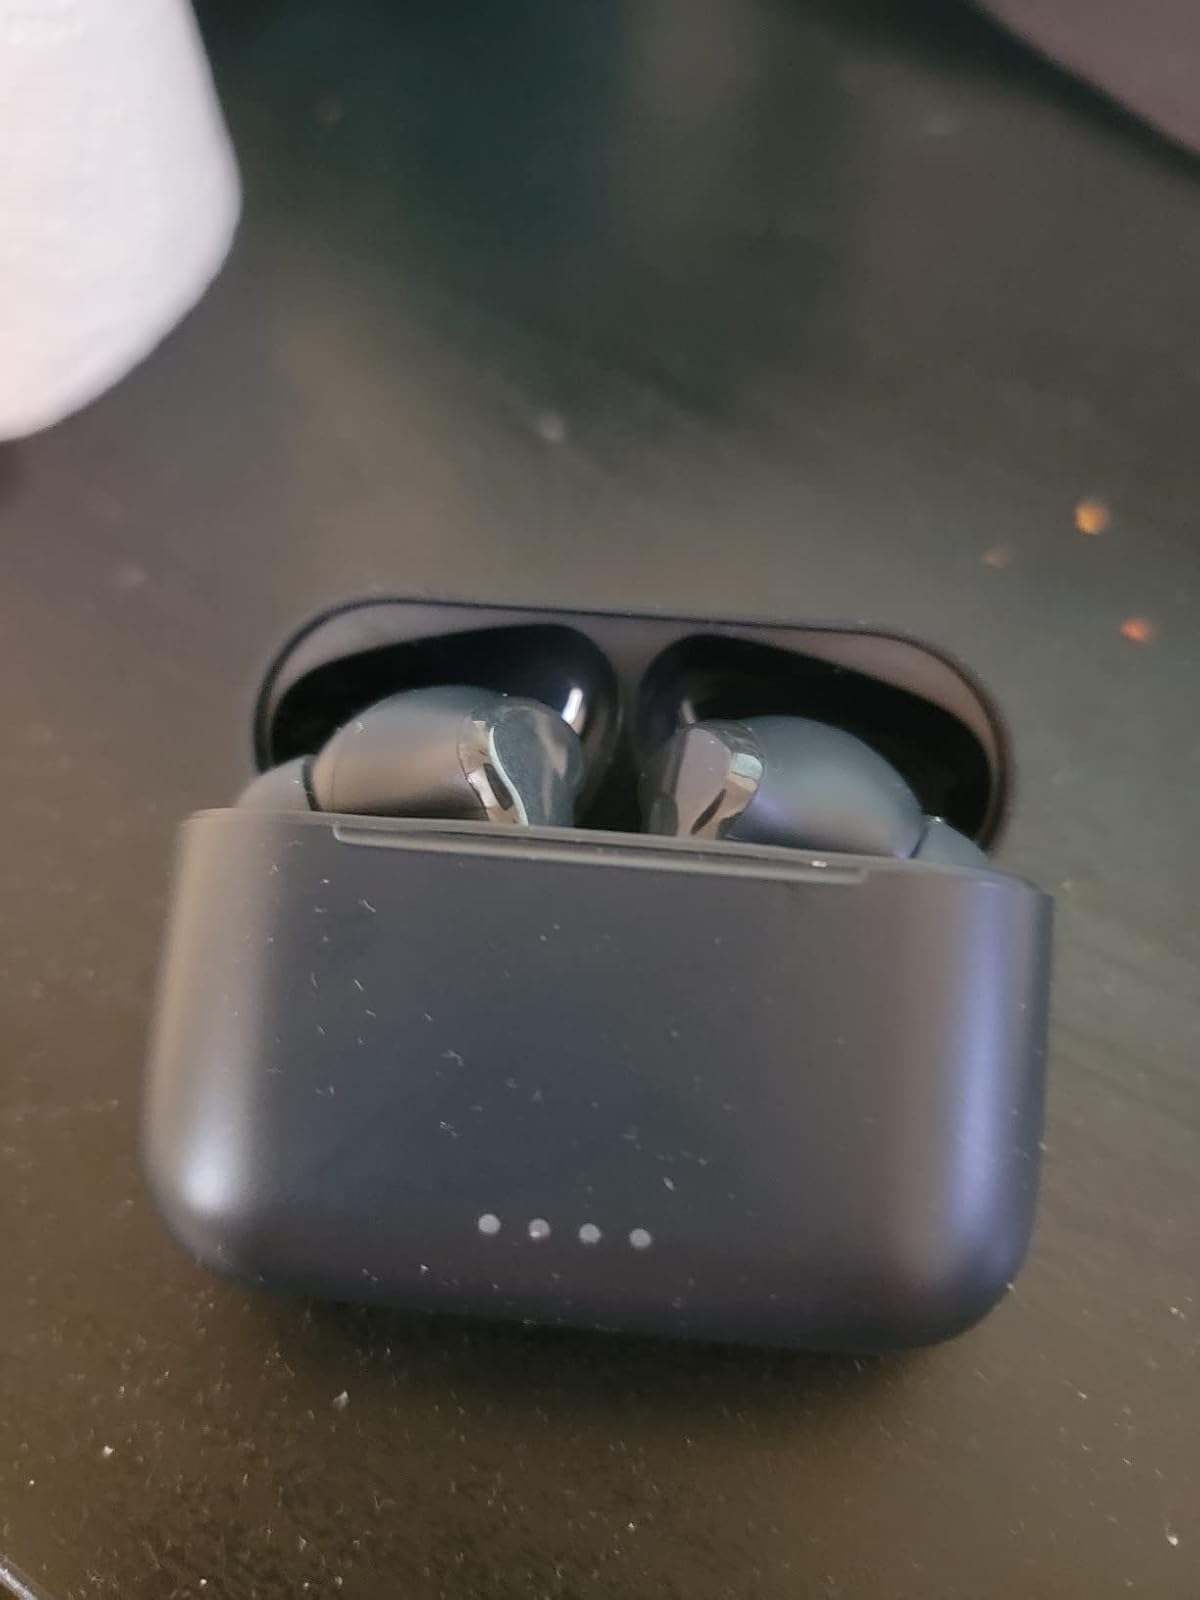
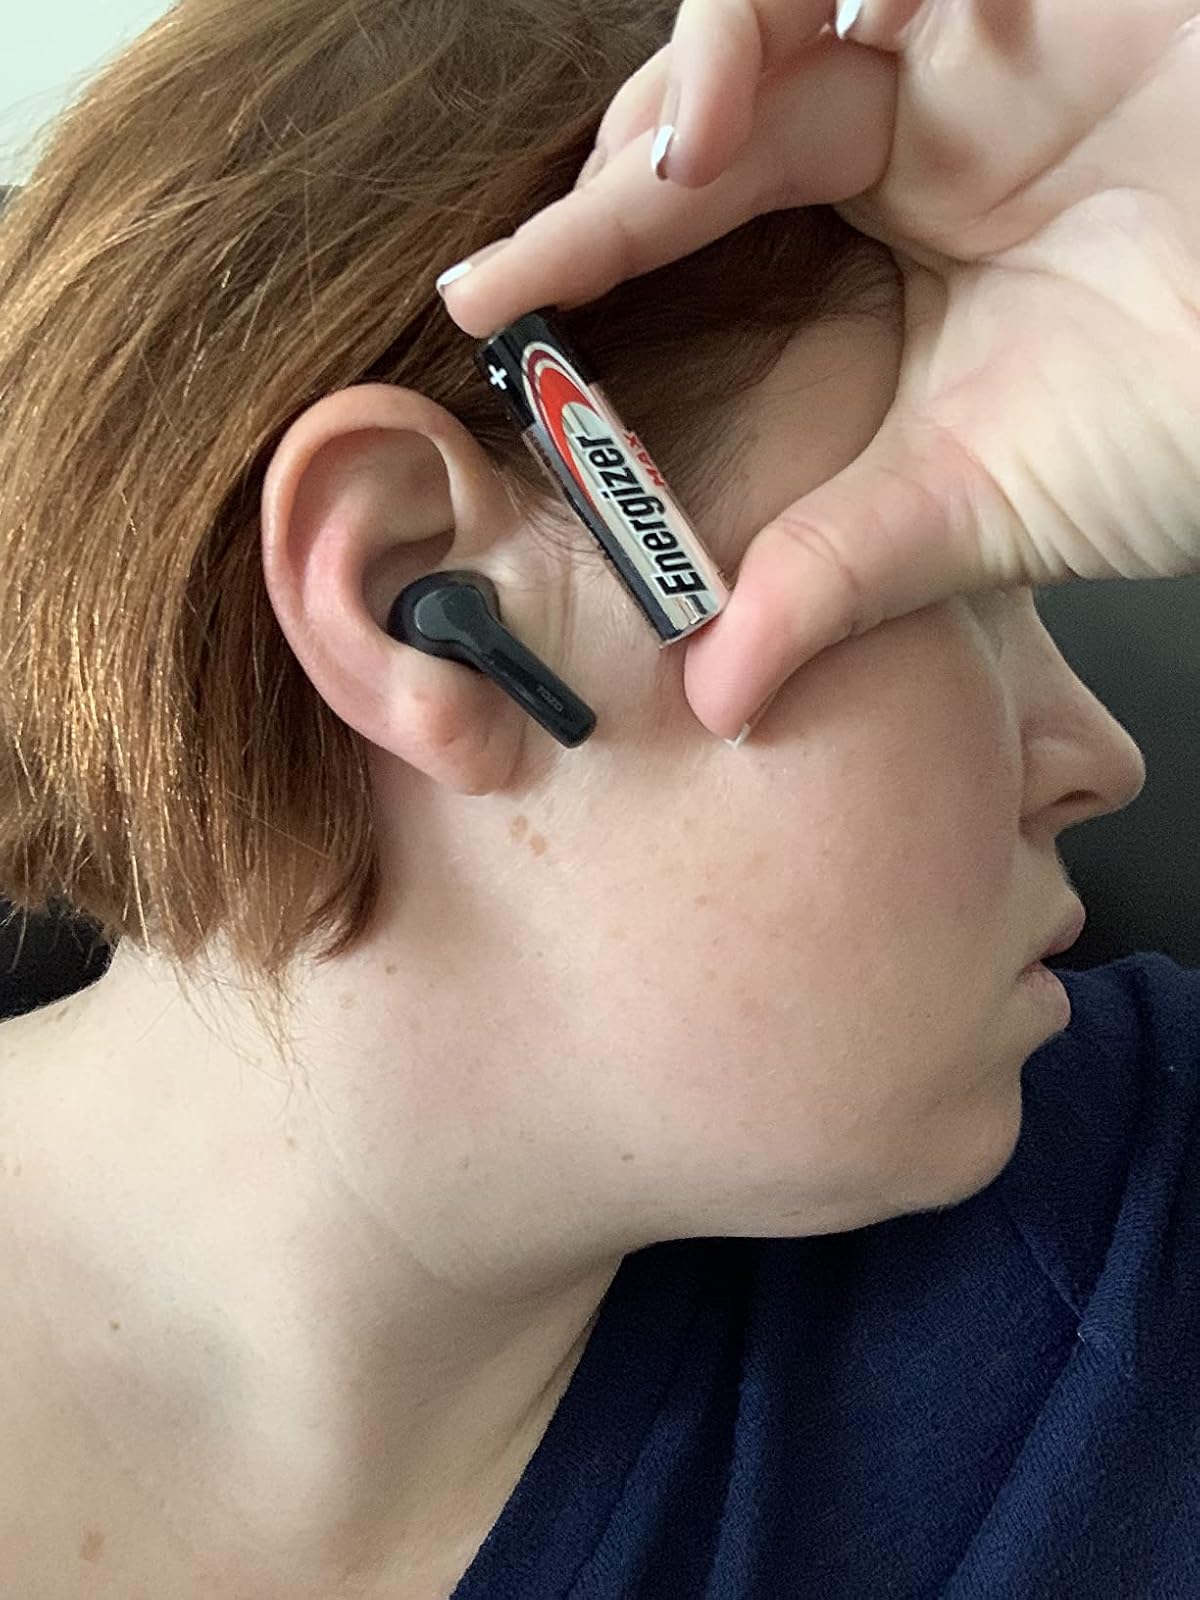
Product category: earbuds
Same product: yes